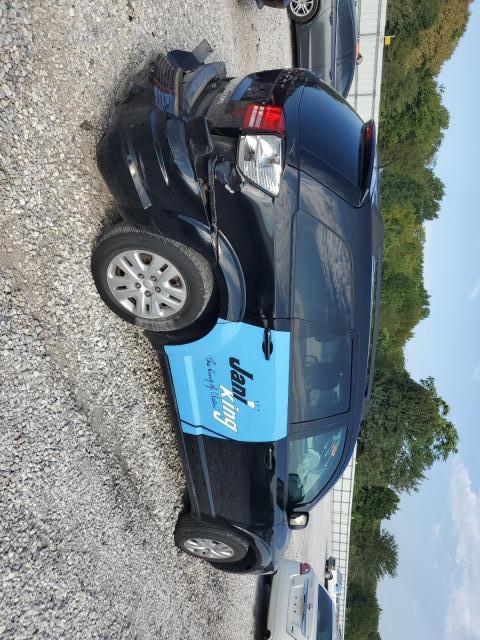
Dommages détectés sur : feu arrière droit, feu arrière gauche, pare-choc arrière, plaque d'immatriculation arrière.
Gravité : mineur